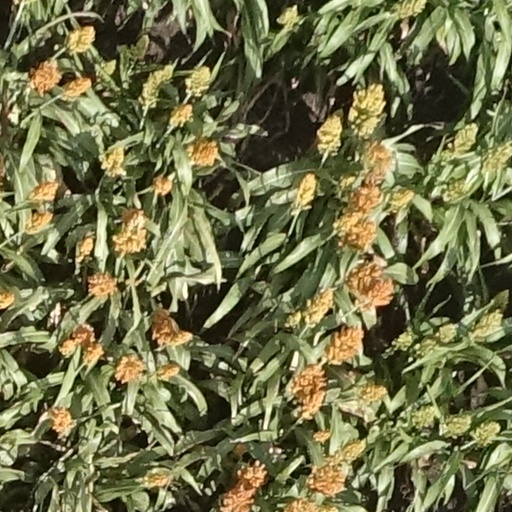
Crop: sorghum